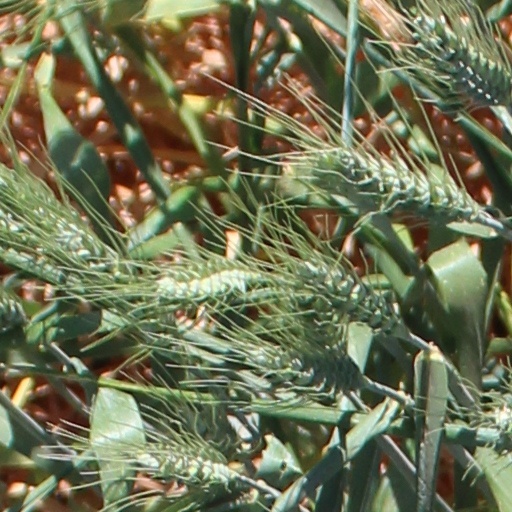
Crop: wheat